Waeapo River

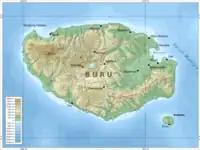
Waeapo River ("Apo") flowing to "Teluk Kajeli" on the northeast coast of Buru. Red line marks approximate watershed boundaries.

The river valley forms an alluvial plain in the northeast of the island, which comprised the Waeapo district of Buru Regency. It is the largest alluvial plain in Buru, with a basin area of around 1,800 square kilometers. It drains into the Kayeli Bay in the northeast of the island, which is connected to the Banda Sea. The river floods annually during monsoon season.